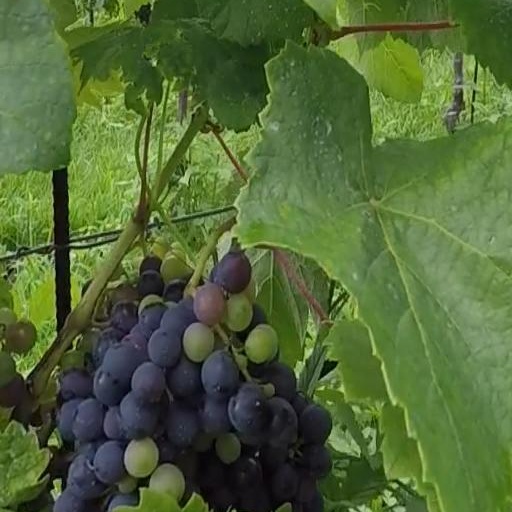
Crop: grape